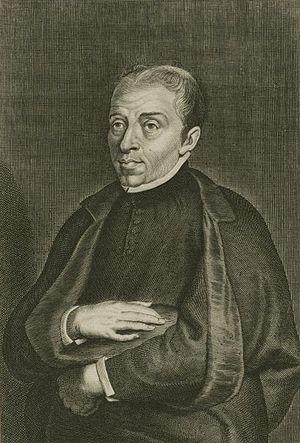
Les Sacrae Lectiones novern ex propheta Job de Roland de Lassus sont imprimées chez Gardane à Venise.
15 mars : Jean-Baptiste Lully arrive à Paris.
Duarte Lobo, baptisé à Alcáçovas le 19 septembre 1565 et mort à Lisbonne le 24 septembre 1646, est un compositeur portugais. Aux côtés de Filipe de Magalhães, de Manuel Cardoso et du roi João IV, il représente l'âge d'or de la polyphonie portugaise.